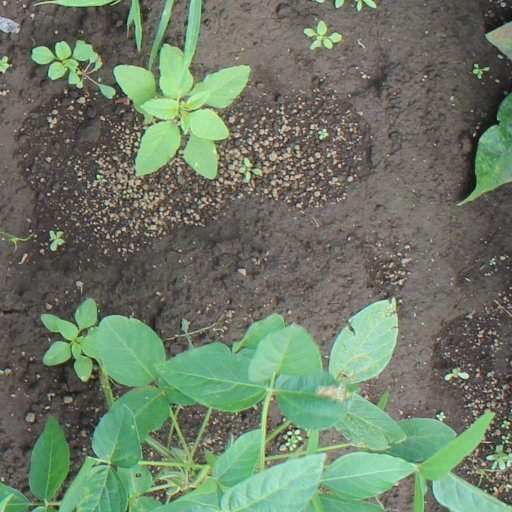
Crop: soybean